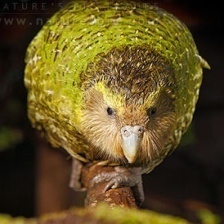
Species: KAKAPO
Scientific name: STRIGOPS HABROPTILUS